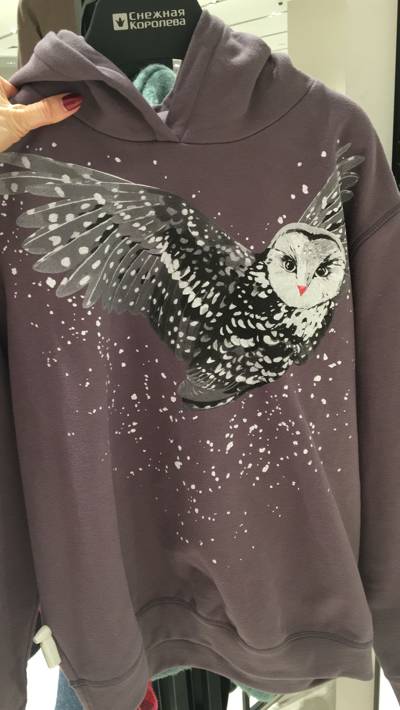
Waste category: clothes